Mermaid Man and Barnacle Boy

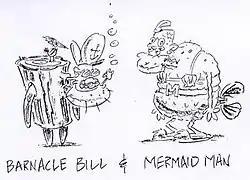
An early drawing of Mermaid Man and Barnacle Boy predecessor "Barnacle Bill", an elderly sailor with a body made of wood, by Hillenburg

Series creator Hillenburg described the guest appearances of Ernest Borgnine and Tim Conway as "so fantastic." He said "From the very beginning, the first real guest stars were Borgnine and Conway [...] When you have a guest artist, you don't know how it's going to turn out. But Borgnine is the most animated guy on the planet."